Alexander Thomson

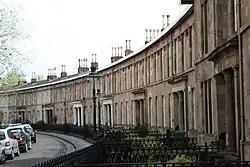
Terraced houses on Millbrae Crescent in Langside, c. 1870

Grave monuments designed by Thomson that are worthy of study include those to the Revd. A.O. Beattie and the Revd. G.M. Middleton, as well as that for John McIntyre in Cathcart Old Parish Cemetery.